International Working People's Association

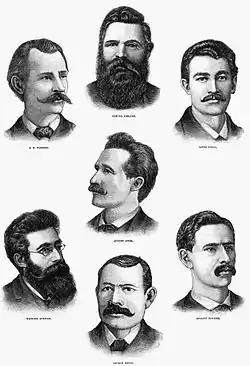
Death sentences handed down to seven prominent Chicago anarchist leaders in conjunction with the 1886 Haymarket bombing effectively stunted and dispersed the IWPA.

In the aftermath of the 1886 Haymarket bombing and the repression launched against prominent leaders of the American anarchist movement such as English-language newspaper editor Albert Parsons and German-language newspaper editor August Spies, American sections of the IWPA began to disintegrate rapidly. At least a portion of the American anarchist movement, at least one historian believes, came over to the more moderate Socialist Labor Party in the aftermath of the Chicago debacle.